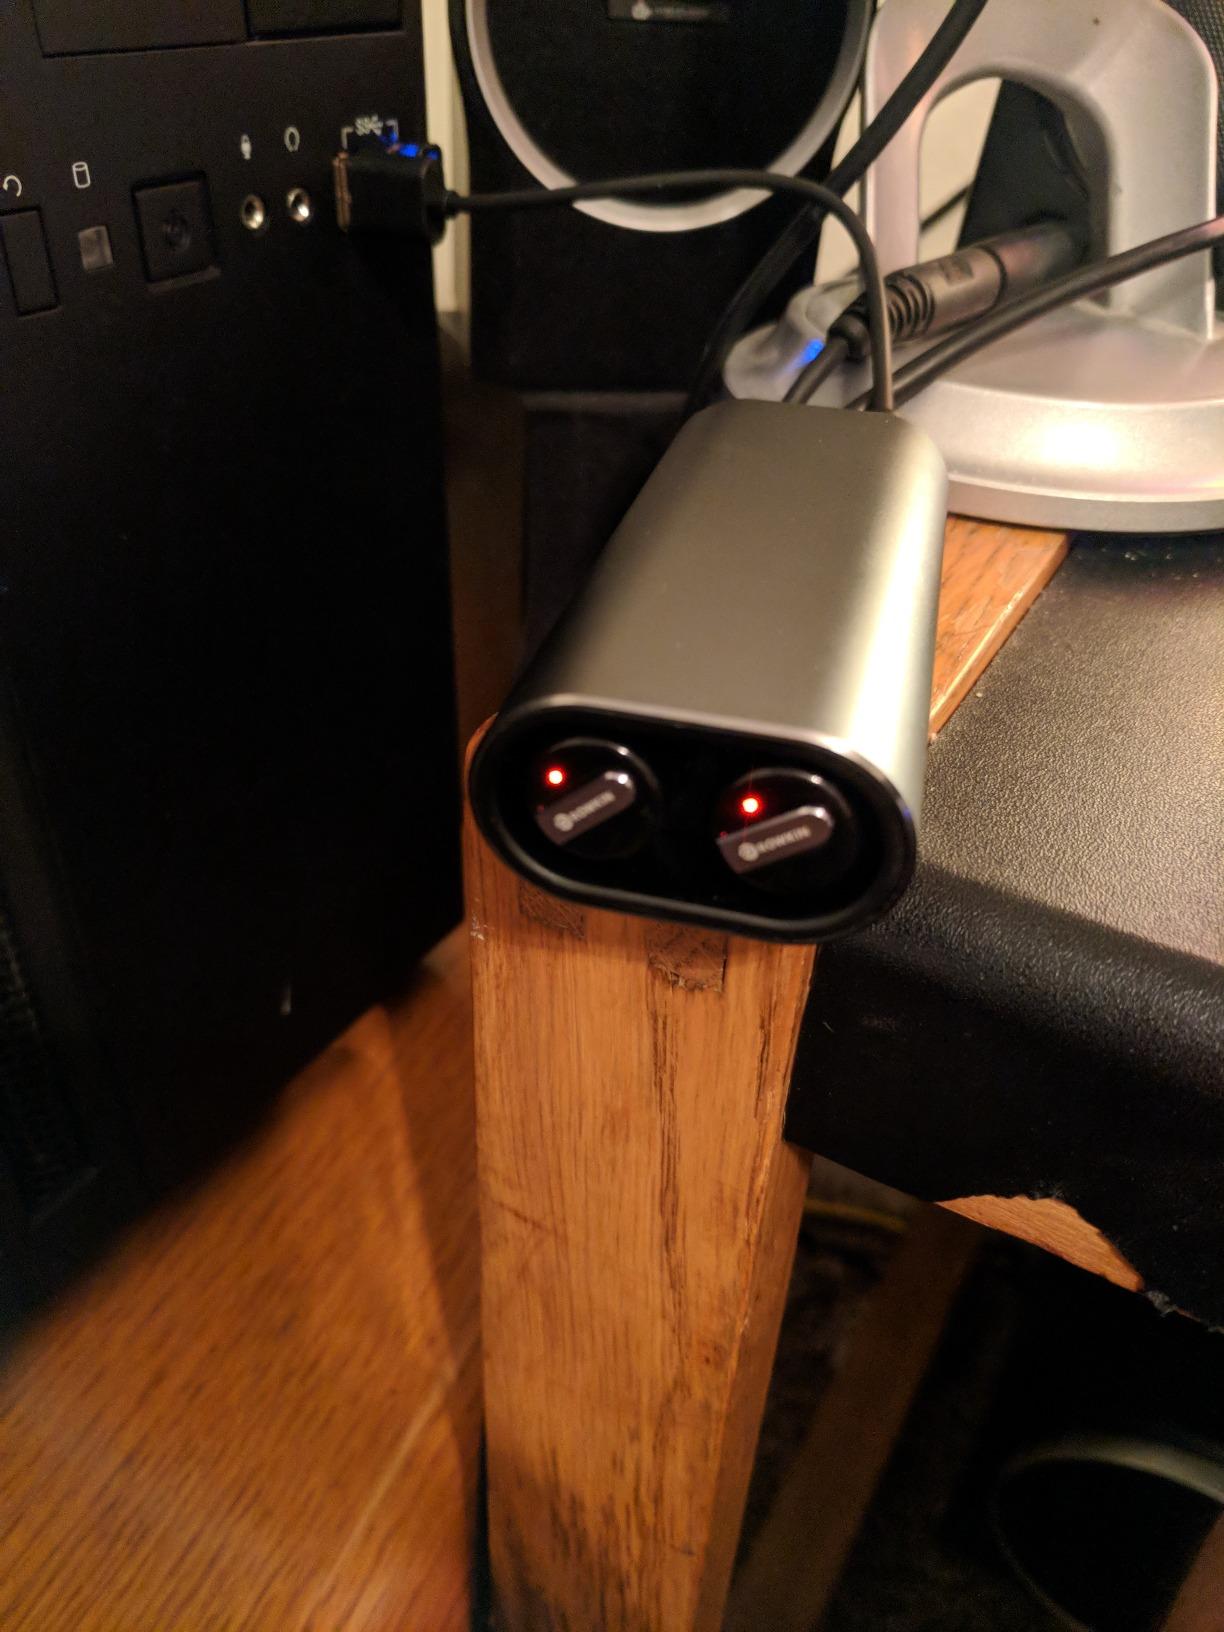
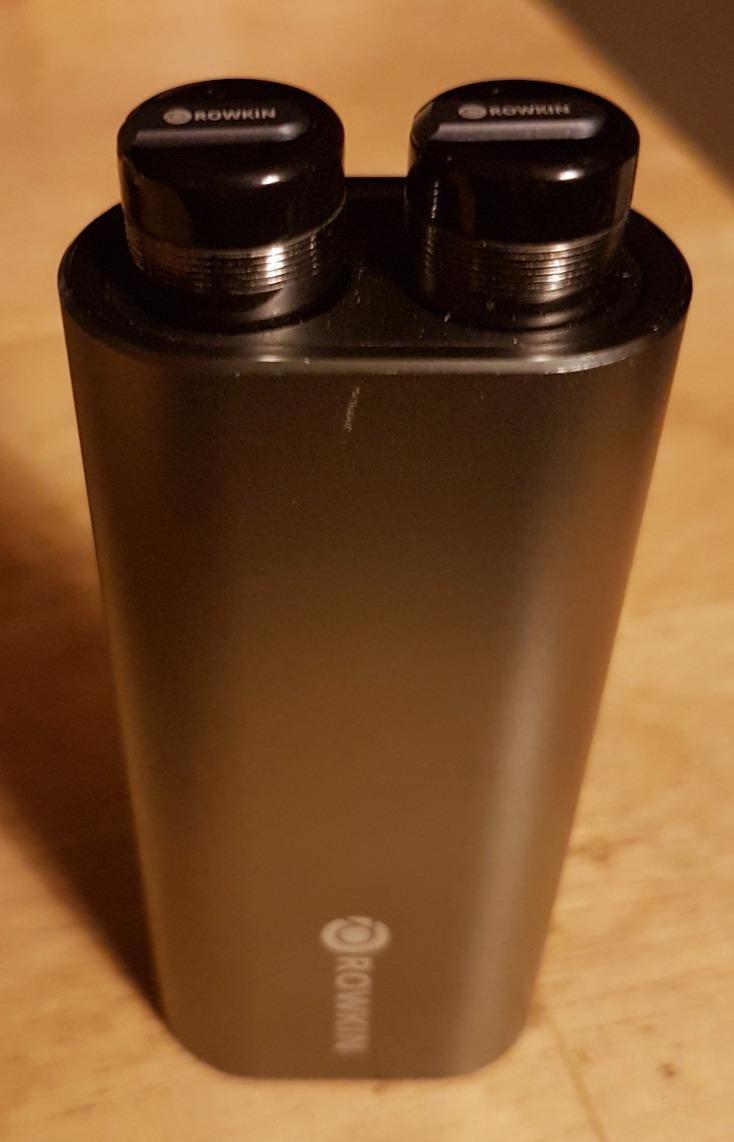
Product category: headphones
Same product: yes